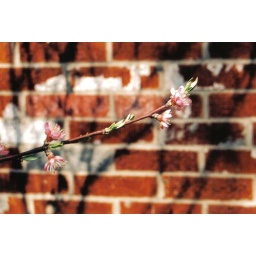
the tree in front of my house